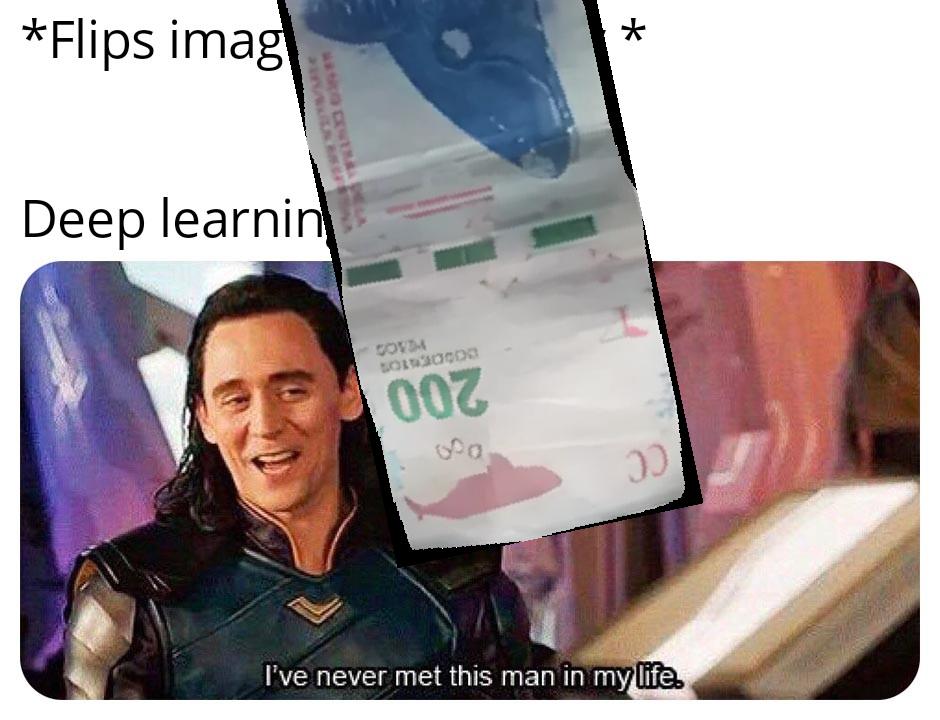
Denominación: 200